Viking 34

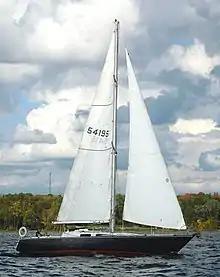
Viking 34

The Viking 34 is a small recreational keelboat, built predominantly of fiberglass, with wood trim. It has a masthead sloop rig, a raked stem, a raised reverse transom, an internally-mounted spade-type rudder controlled by a tiller and a fixed swept Peterson-style fin keel.